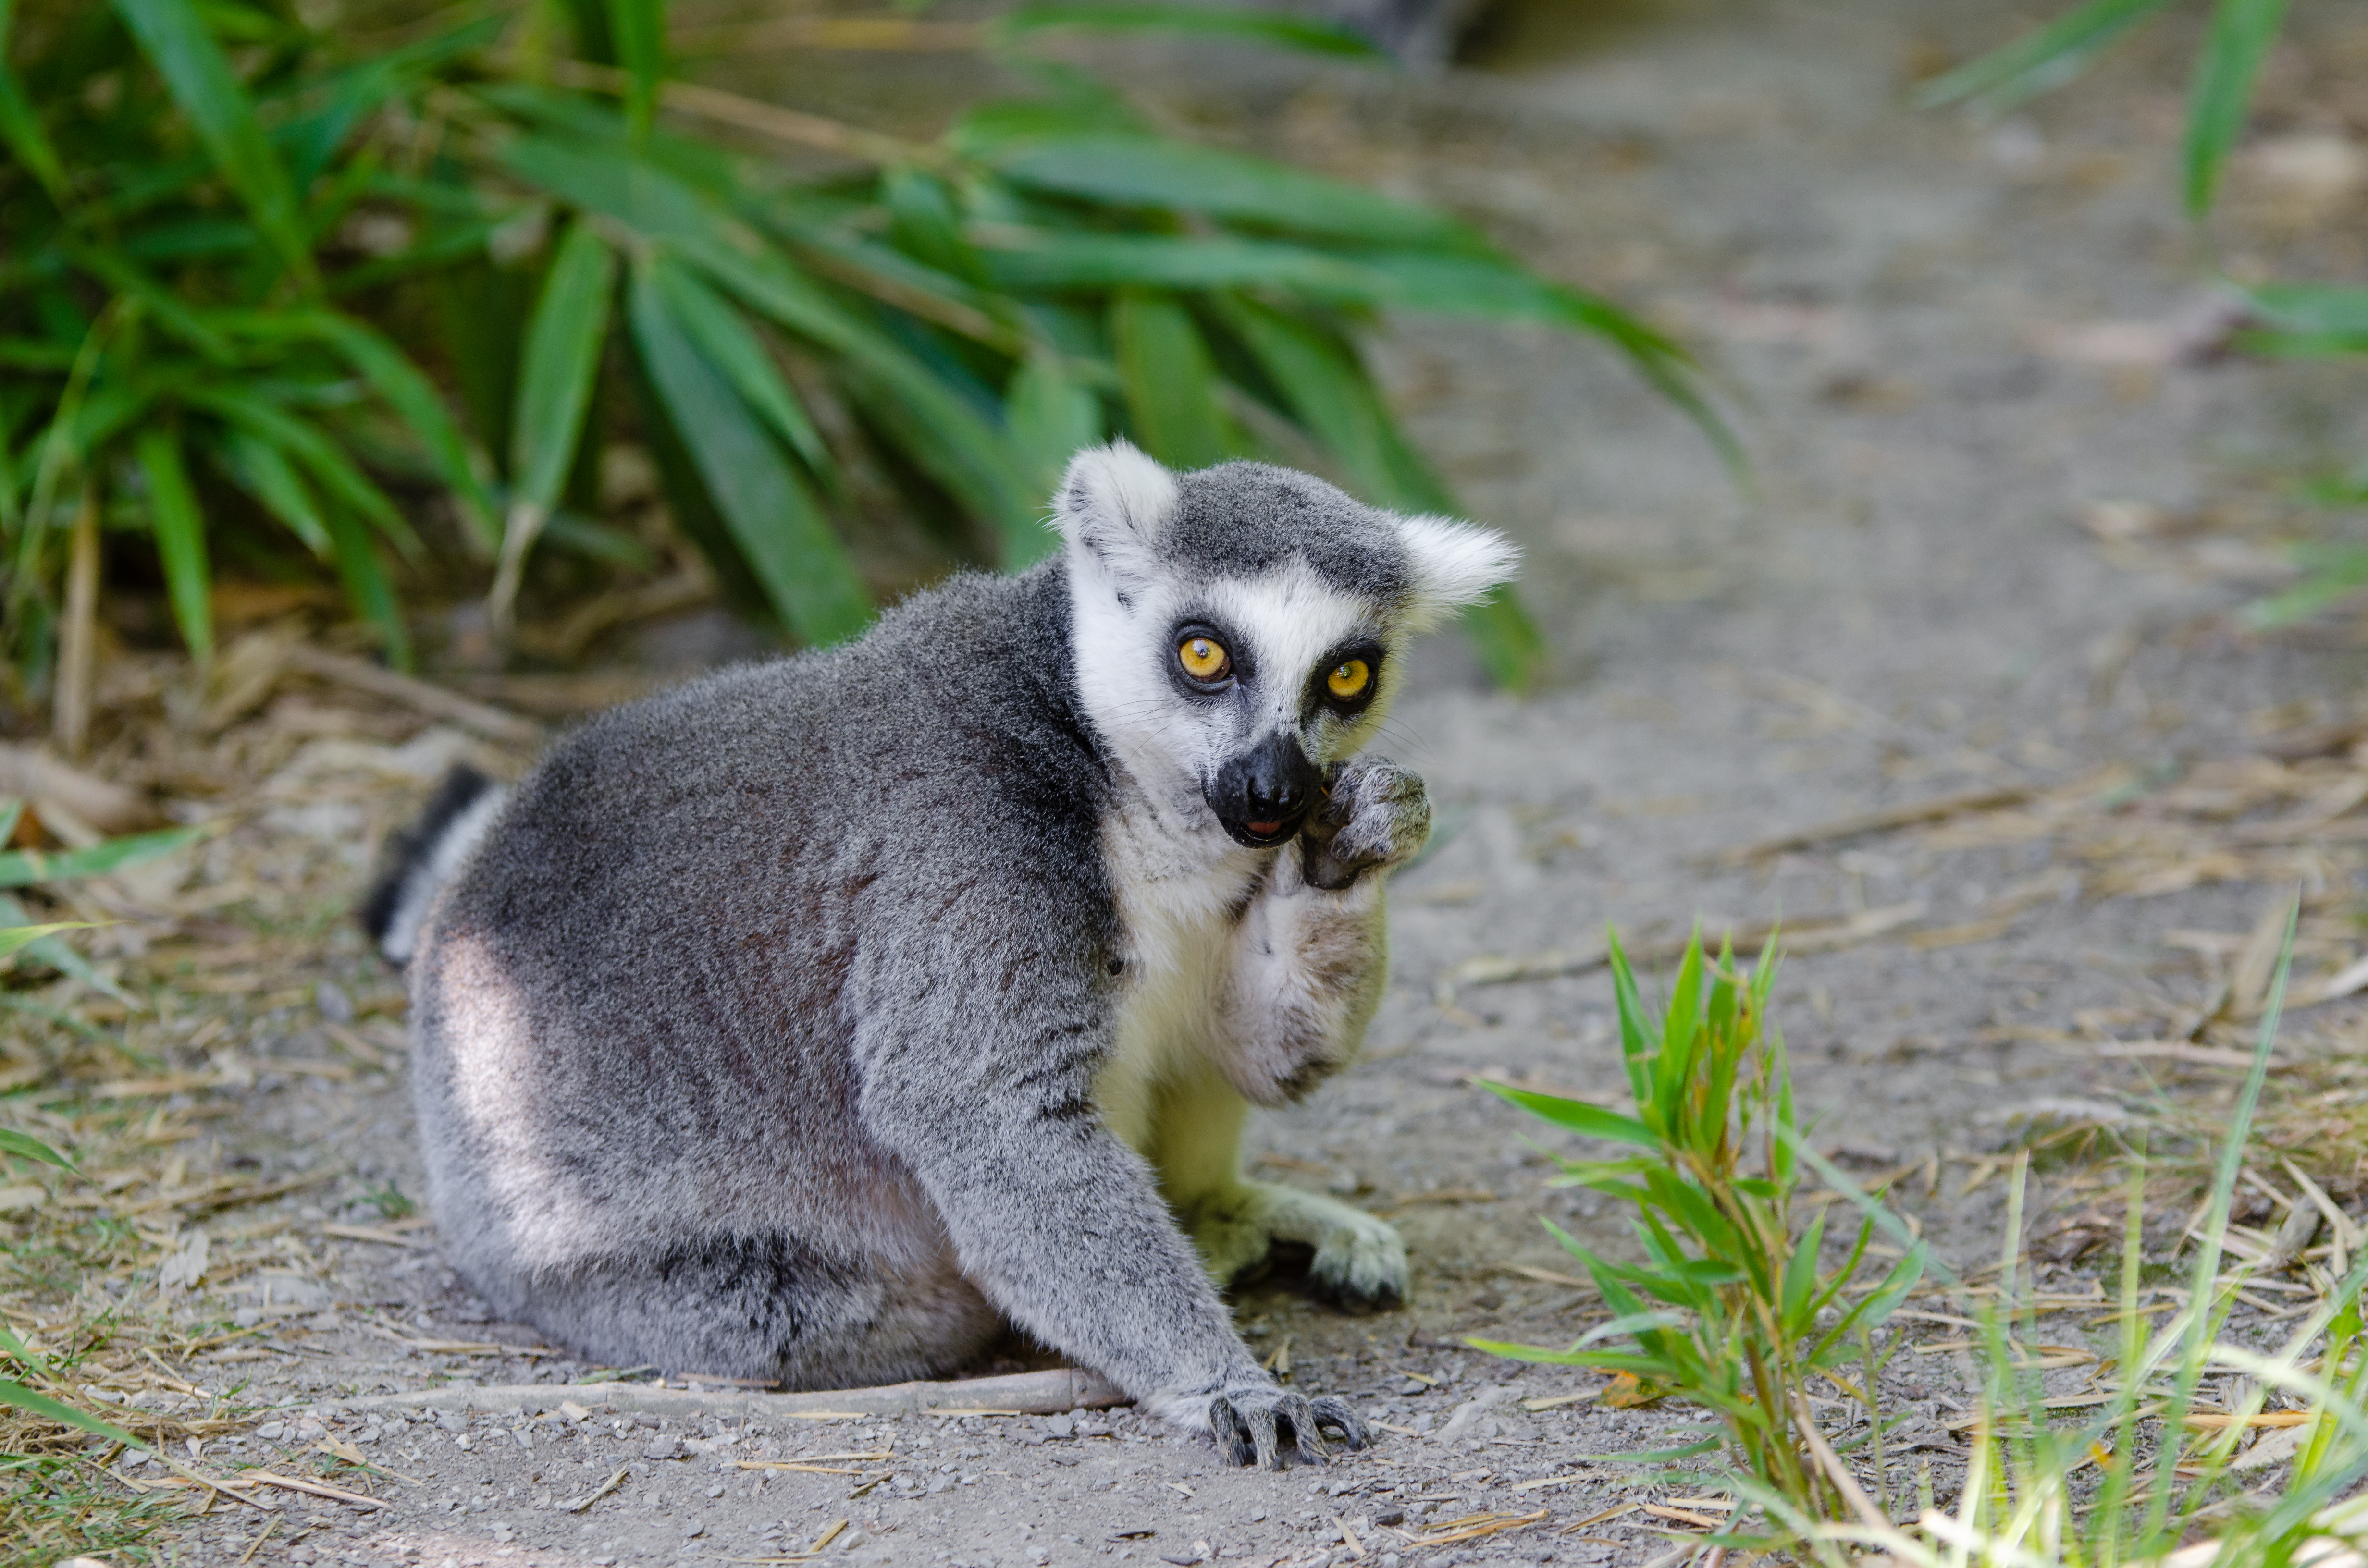
wildlife, zoo, mammal, fauna, primate, vertebrate, lemur, macaque, old world monkey